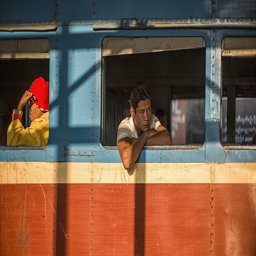
A man is looking out a train window with his arms folded on the window sill and an elbow hanging out.
A man hanging out the side of a train window.
A man is looking out the window of a train car.
A man leaning out of a bus window looking out .
a man leaning out of the window of a train